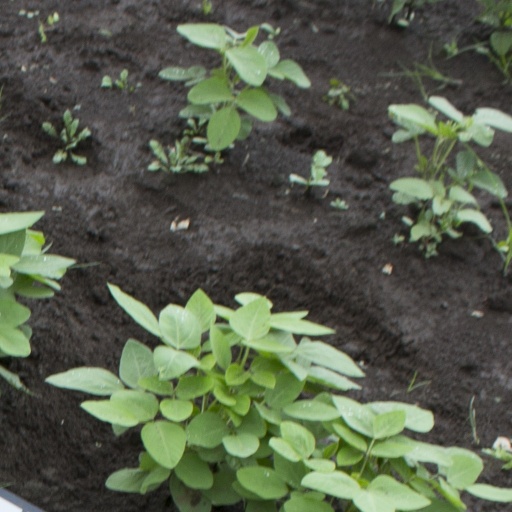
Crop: soybean